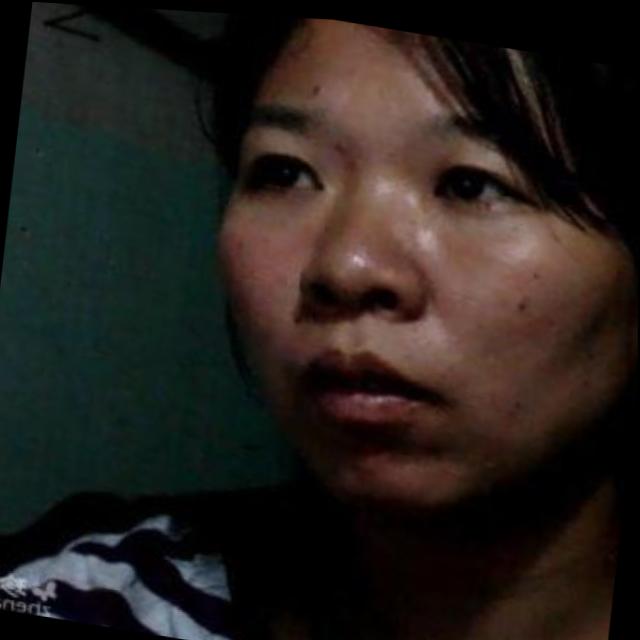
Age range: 21-44